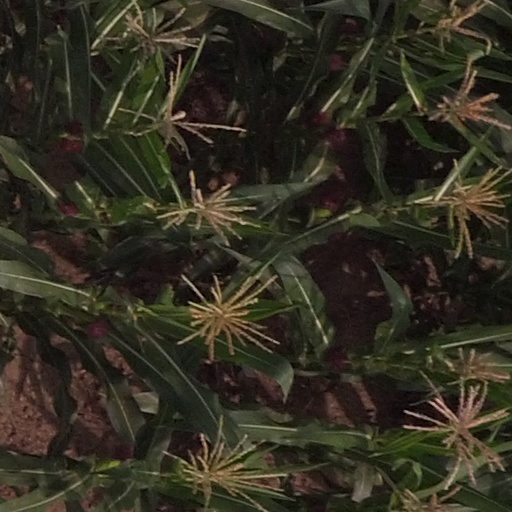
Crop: maize; corn